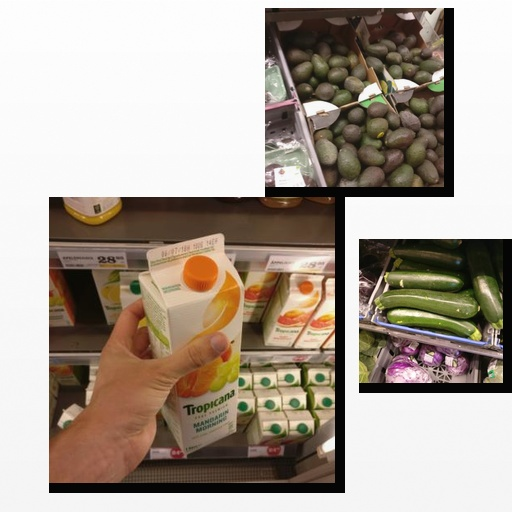
Food items: zucchini, avocado, mandarin_juice